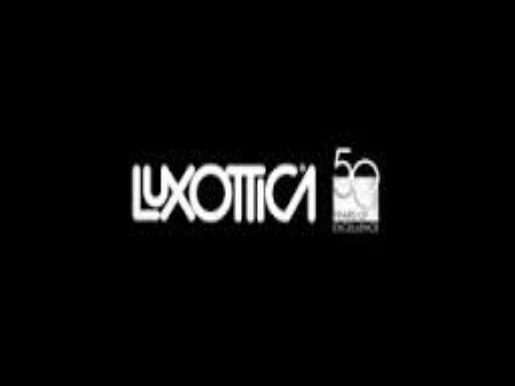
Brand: luxottica
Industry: Necessities